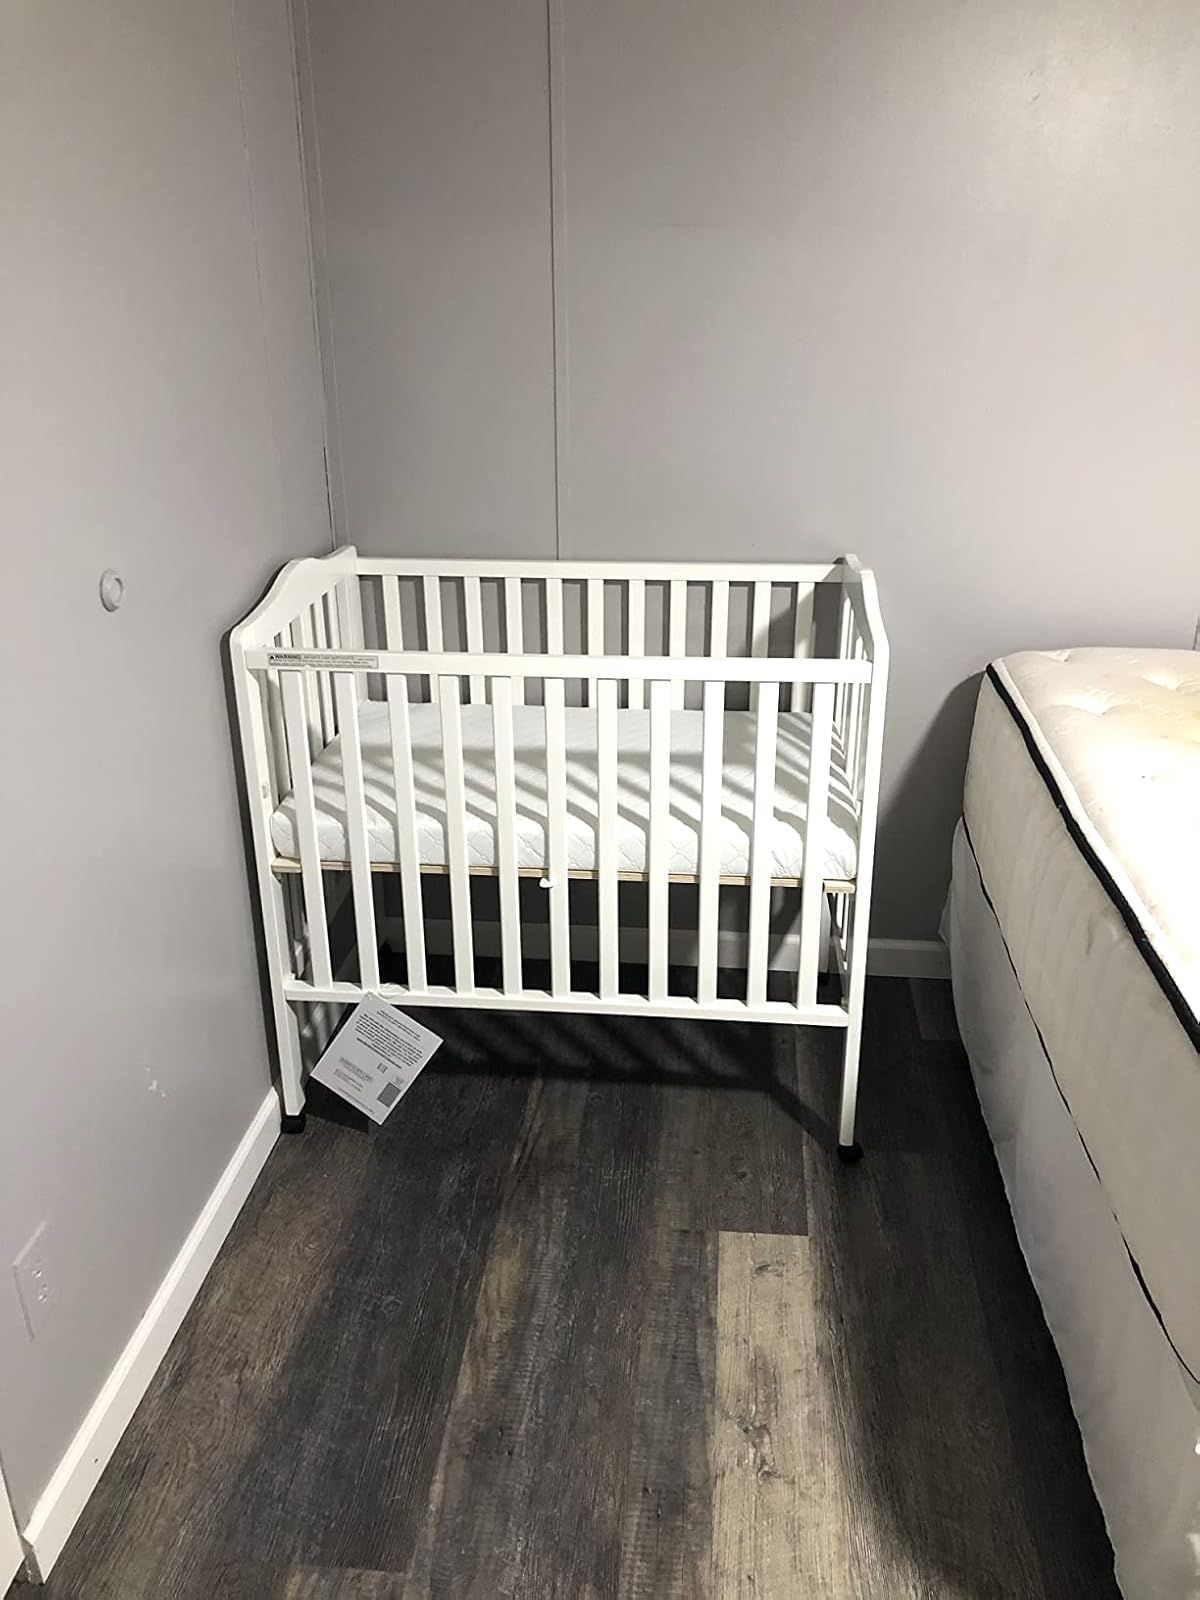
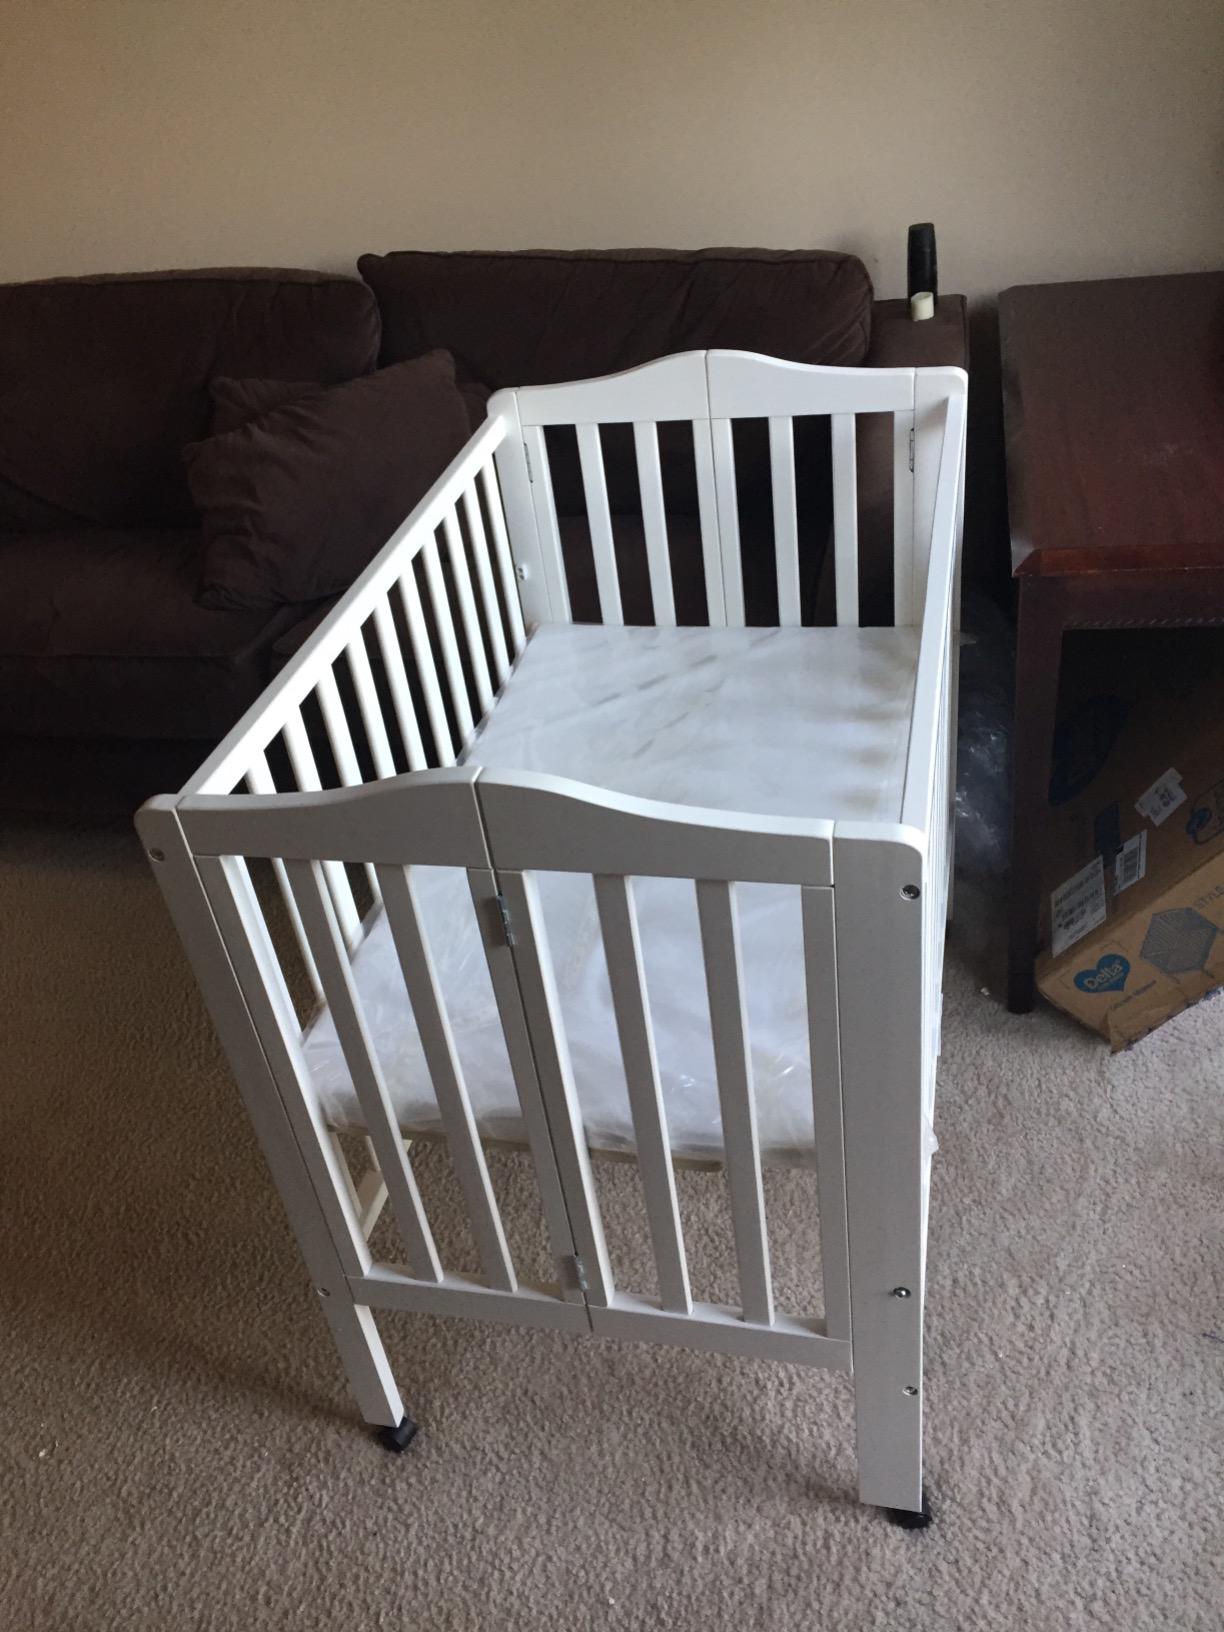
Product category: products_crib
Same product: yes